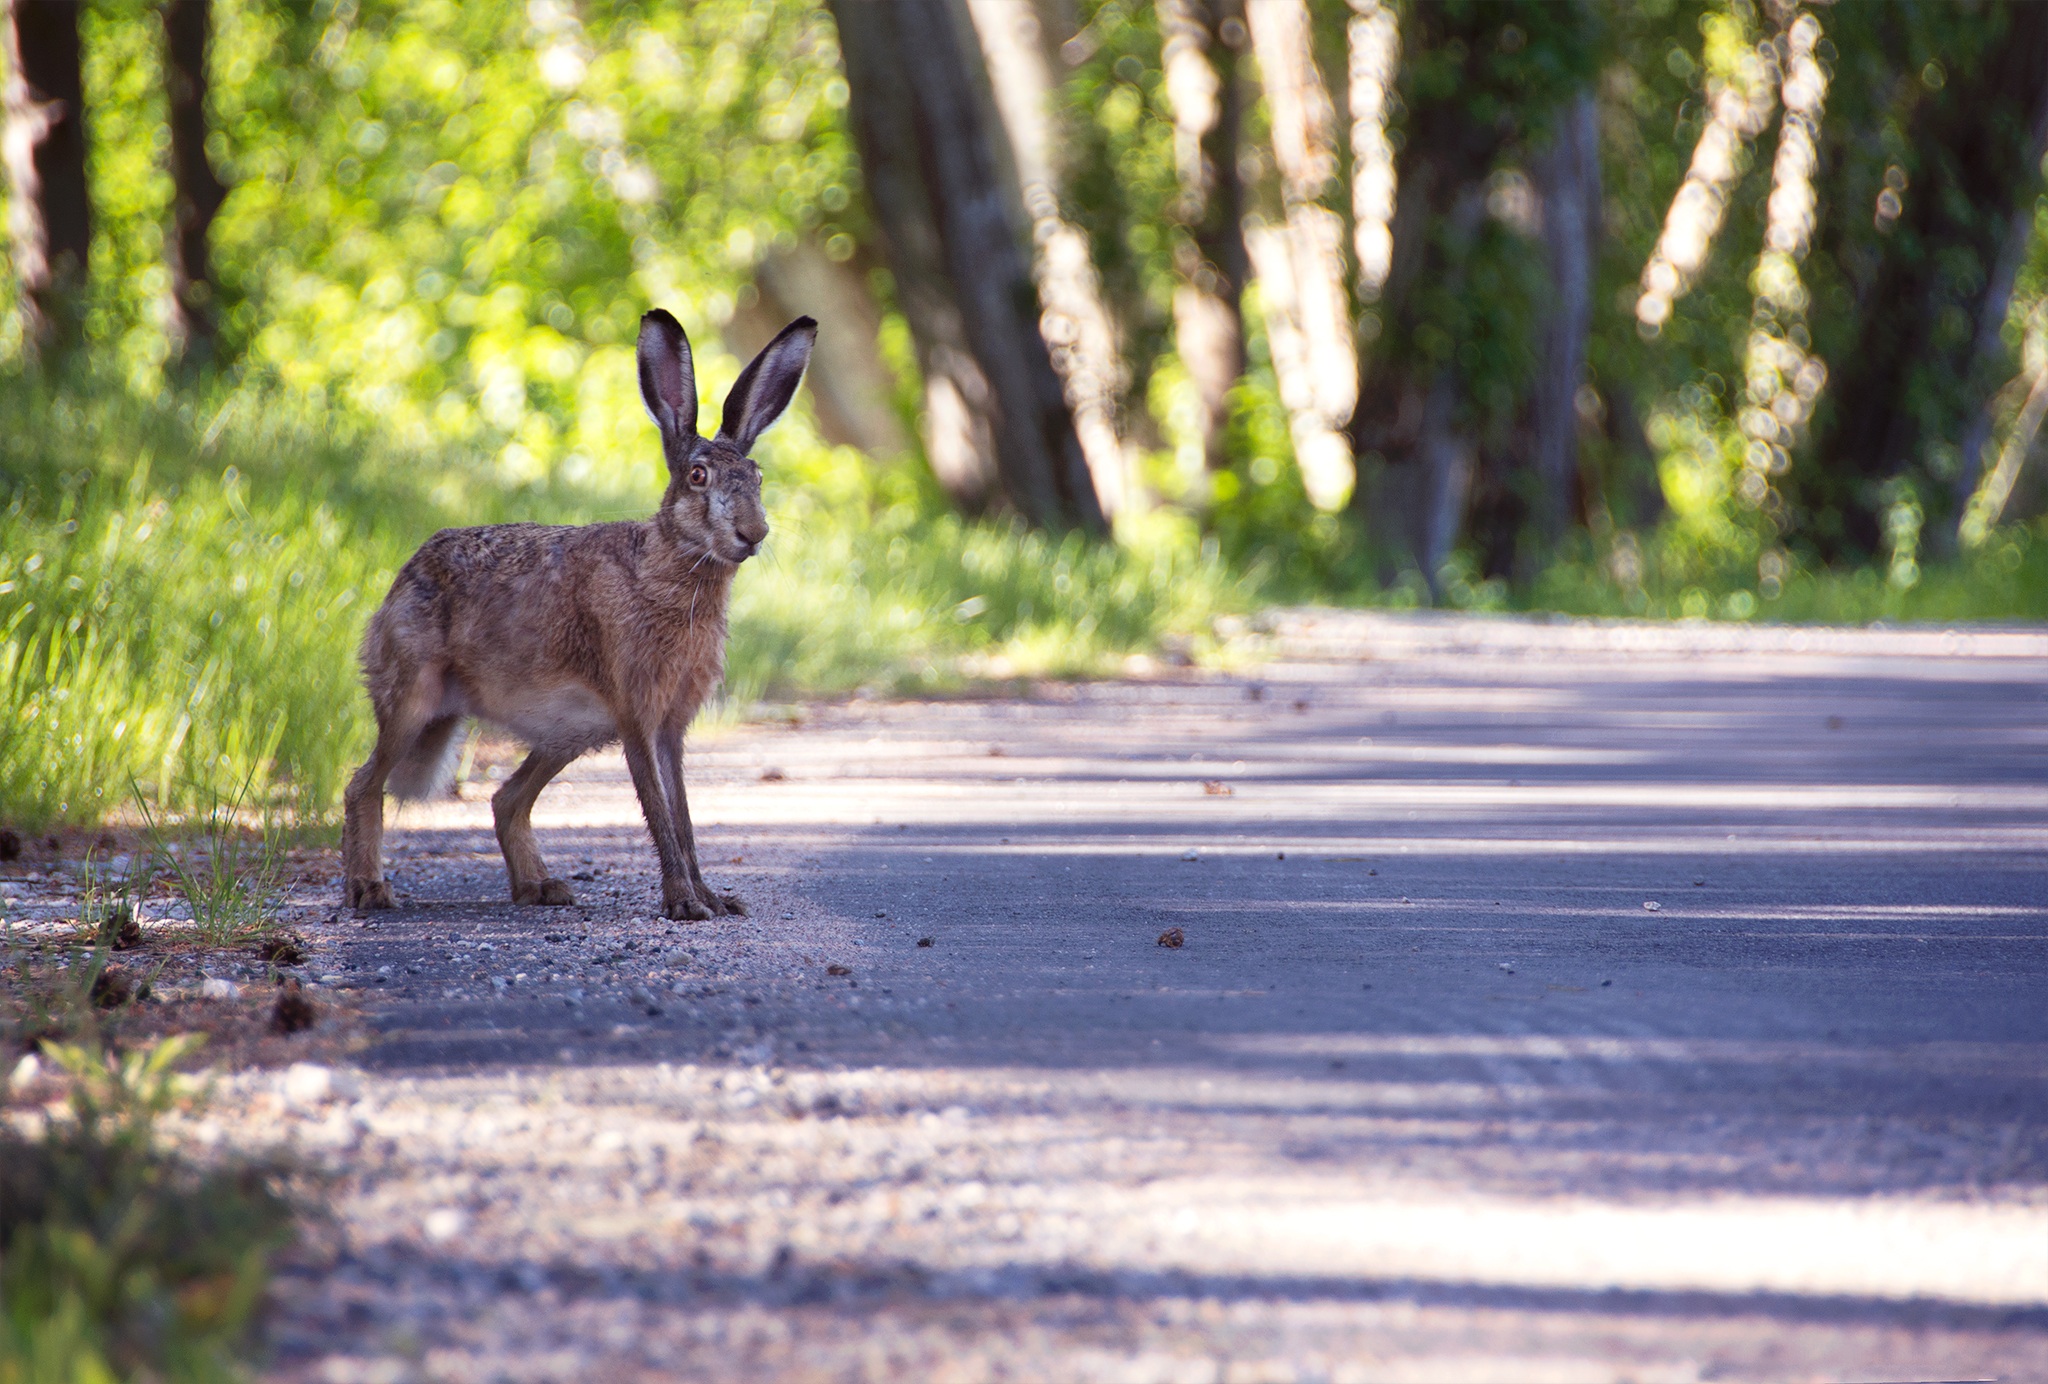
wildlife, deer, mammal, fauna